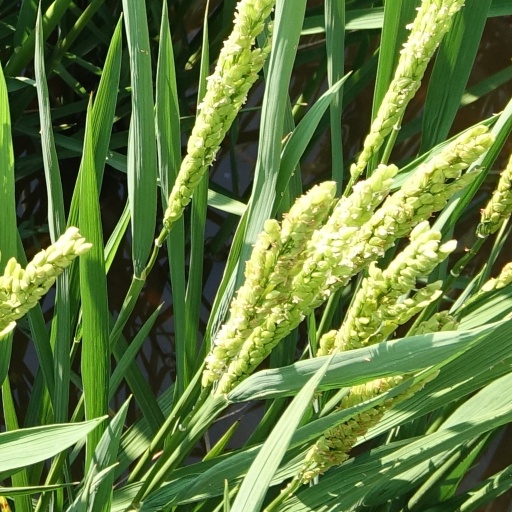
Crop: rice